Eli Manning

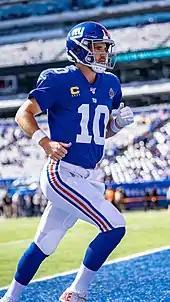
Manning during his final season in September 2019

The 2019 season was Manning's last remaining year on his contract. While the Giants had the option to release Manning in the offseason and save $17 million in both cash and cap space, the team opted to keep him on their roster. However, neither side held any discussions for a contract extension, causing doubt for Manning's future as the Giants' franchise quarterback beyond the upcoming season. The team selected quarterback Daniel Jones in the first round of that year's draft, which many saw as the Giants selecting Manning's successor while further cementing his own lame-duck status in the position. Manning was informed of the Giants' decision during their draft selection. Despite the pick, general manager Dave Gettleman said "the goal is for Eli to be our quarterback", while head coach Shurmur told Manning "it's your job to win games and keep [Jones] off the field".